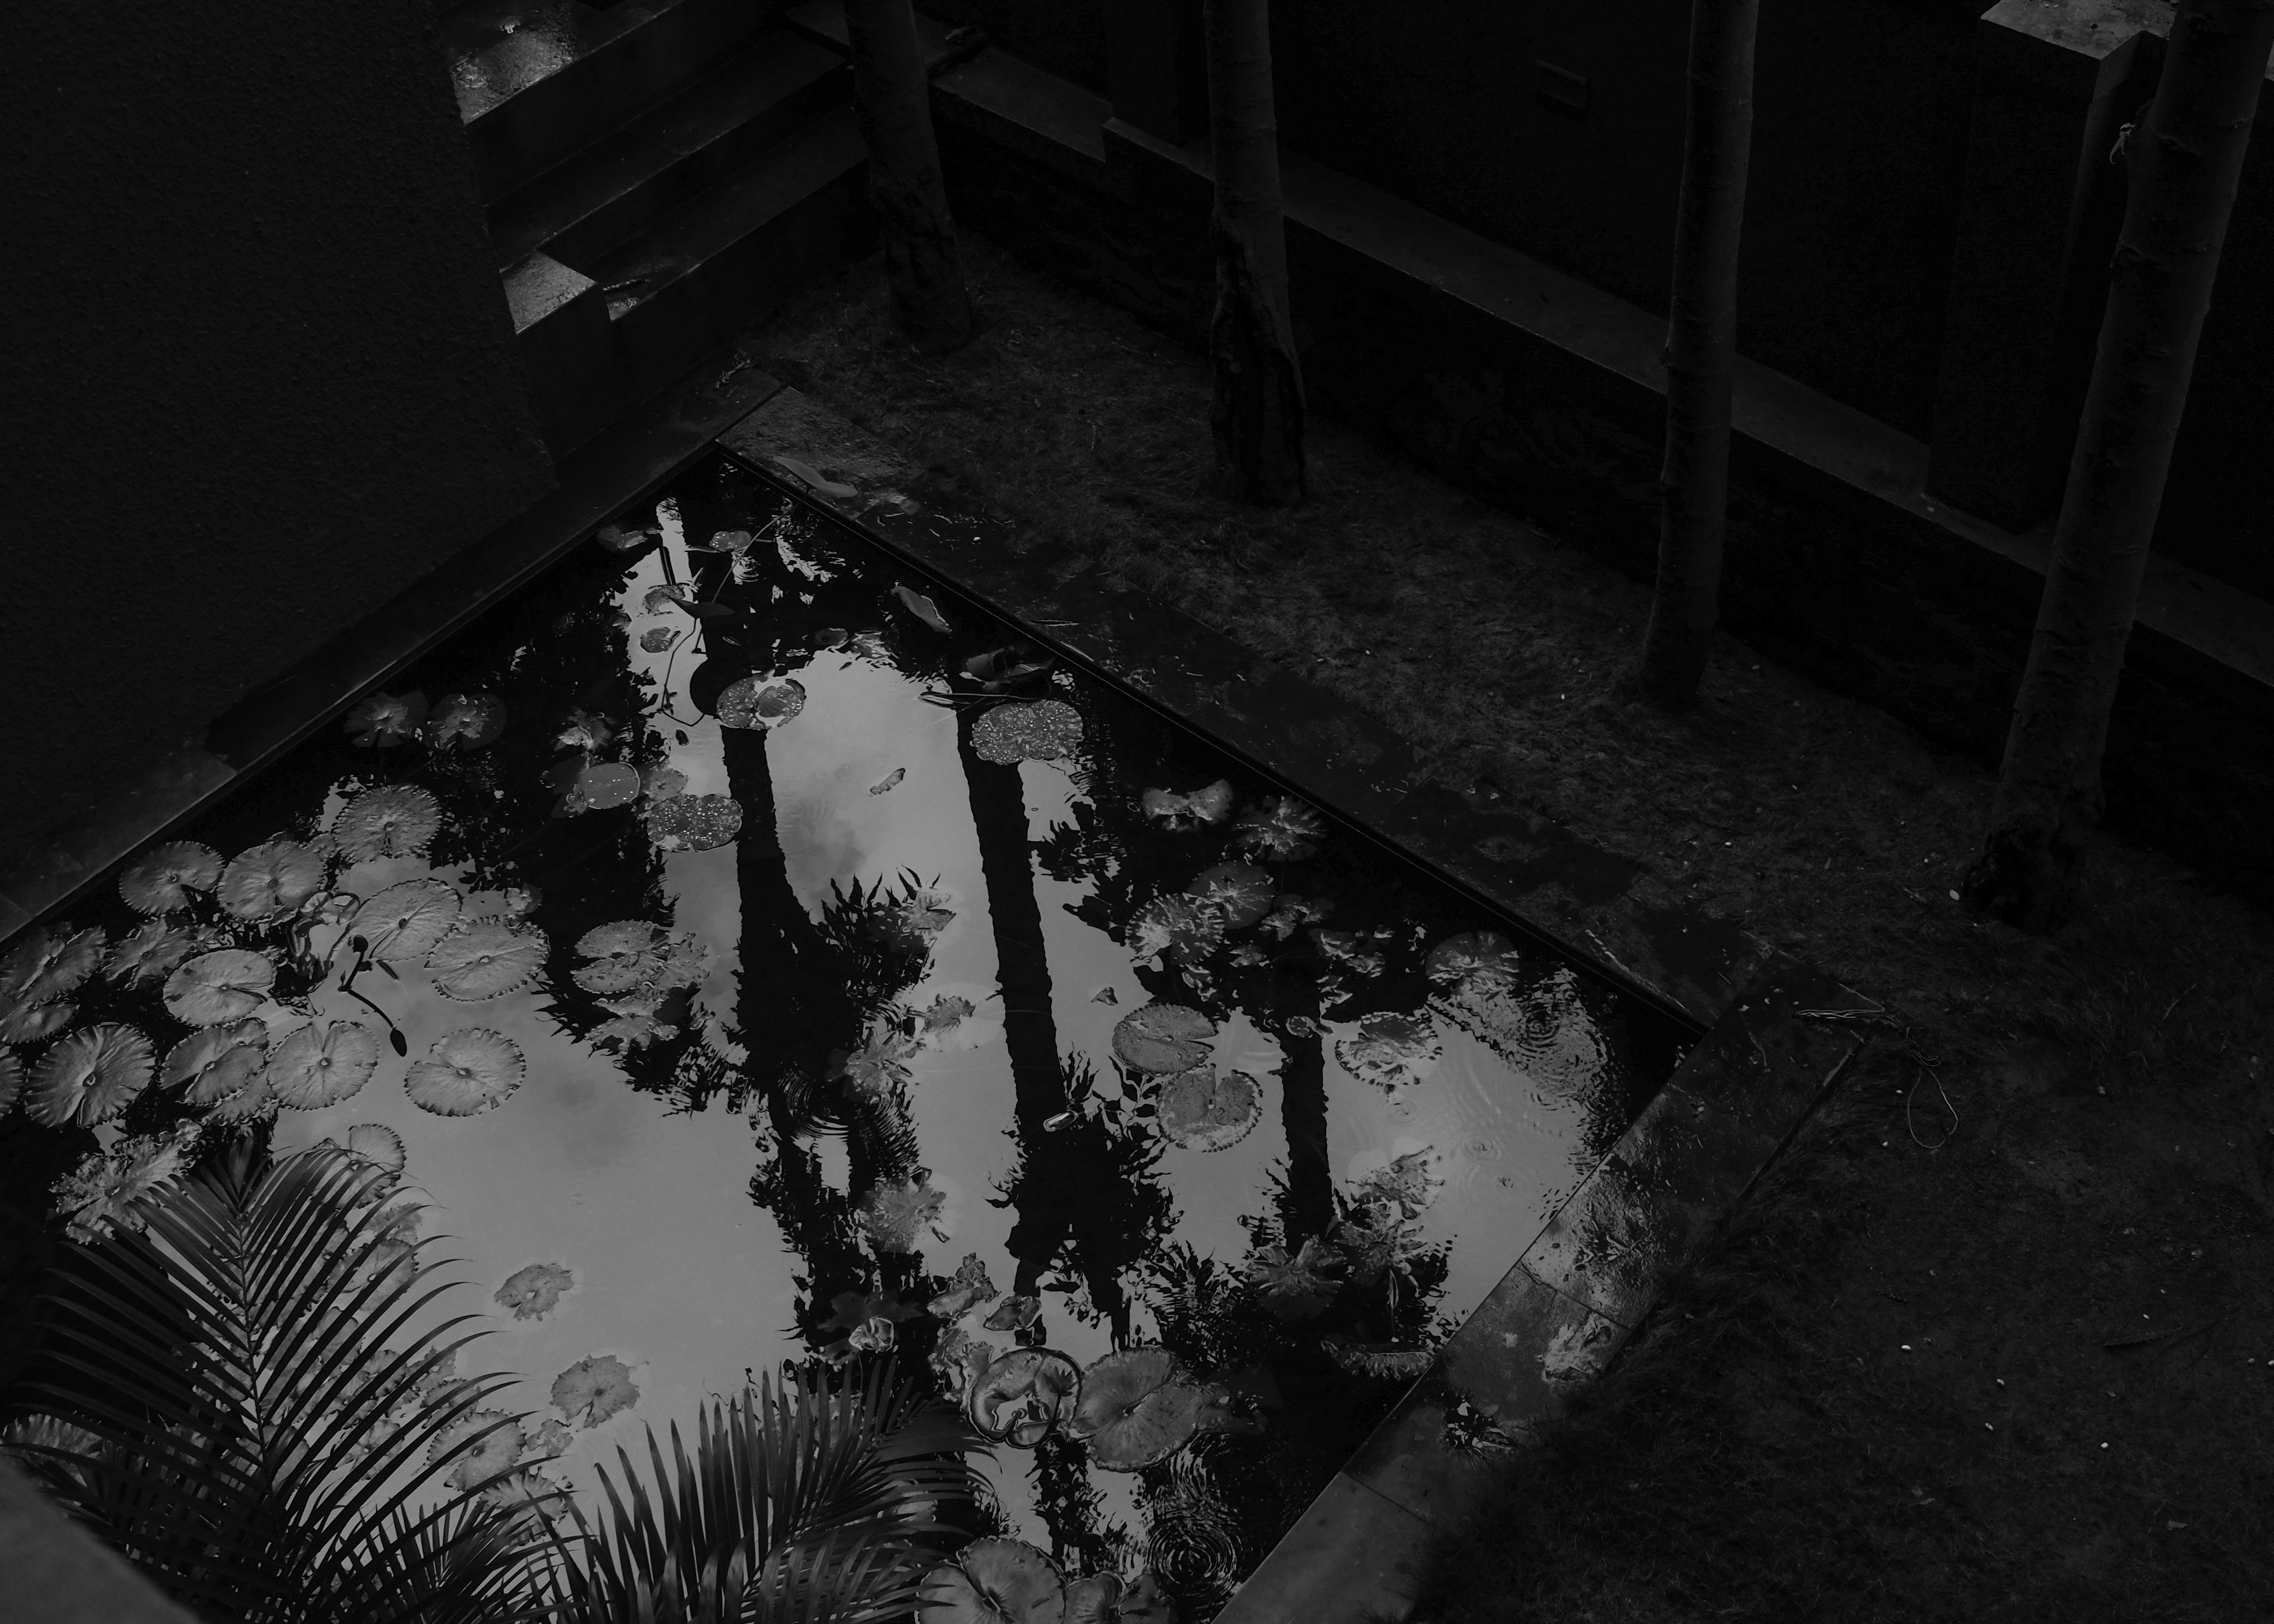
light, black and white, white, night, shadow, darkness, black, monochrome, shape, monochrome photography, film noir